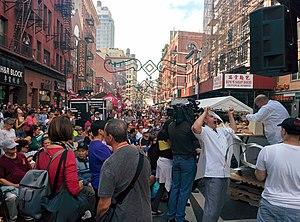
La fête de San Gennaro est une fête religieuse qui a été instaurée en septembre 1926, à l'arrivée à New York des immigrants originaires de Naples, autour de Mulberry Street, à Little Italy, afin de perpétuer la tradition commémorée en Italie qui célèbre le Saint patron napolitain, Saint Janvier.